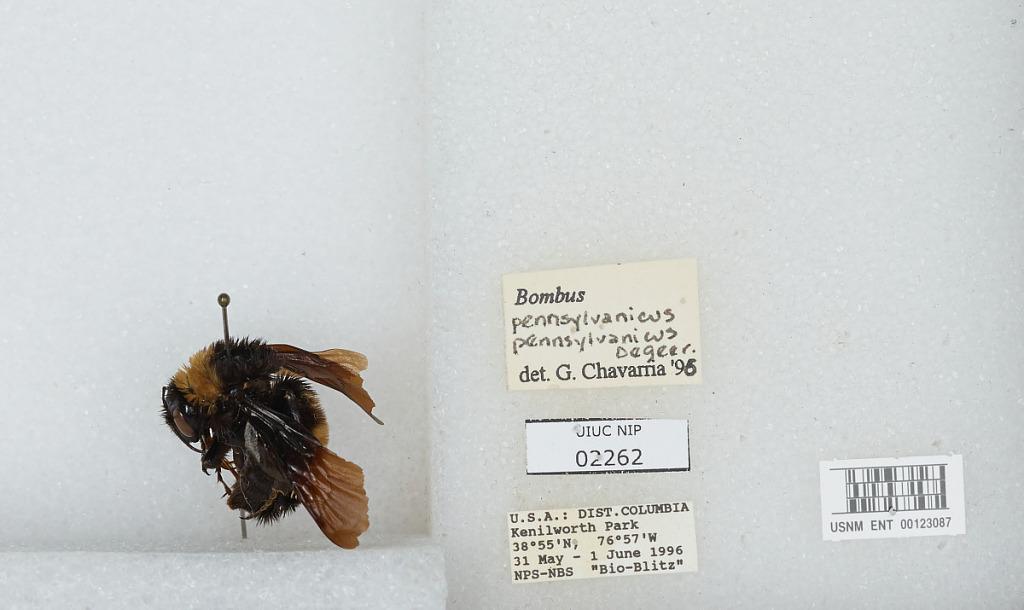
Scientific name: Bombus (Fervidobombus) pensylvanicus pensylvanicus (De Geer)
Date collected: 1996-5-31
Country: United States
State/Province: District of Columbia
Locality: Washington, Kenilworth Park
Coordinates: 38.9075, -76.9544